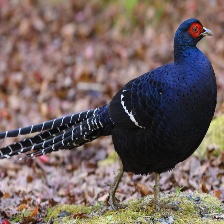
Species: MIKADO  PHEASANT
Scientific name: SYRMATICUS MIKADO